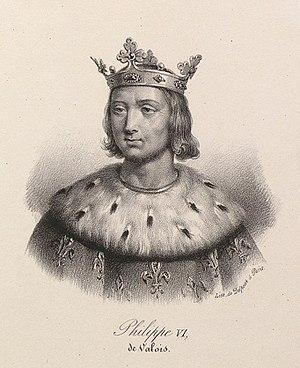
Le prieuré du Louroux, également connu sous le nom de château du Louroux, est situé sur la commune du Louroux dans le département français d'Indre-et-Loire en région Centre-Val de Loire. Il est fondé au cours du XIᵉ siècle par l'abbaye de Marmoutier. Ce monastère bénédictin fait alors partie des neuf prieurés possédés par l'abbatiat tourangeau et implantés dans le diocèse de Tours.